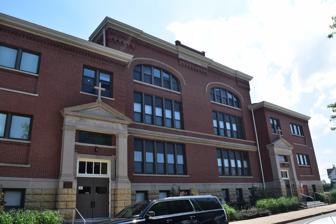
Building: Sacred Heart School (Dubuque, Iowa)
Country: United States of America
Year built: 1915
United States historic place Sacred Heart School U.S. National Register of Historic Places Show map of Iowa Show map of the United States Location 2238 Queen St. Dubuque, Iowa Coordinates 42°31′00.8″N 90°40′01.9″W / 42.516889°N 90.667194°W / 42.516889; -90.667194 Area less than one acre Built 1915 Architect Fridolin J. Heer & Son NRHP reference No. 100002486 Added to NRHP June 1, 2018 Sacred Heart School is a historic building in Dubuque, Iowa , United States. Completed in 1915, the building replaced Marquette Hall near Sacred Heart Church that had been built in 1888. It was designed by the Dubuque architectural firm of Fridolin J. Heer & Son . While the firm has several of its designs represented on the National Register of Historic Places , this is the only school building. The Sisters of St. Francis from Dubuque and lay teachers taught in the school, which had 640 students when it opened. Its early principals were laymen until 1952 when a Sister became the principal. A ninth-grade class for boys was begun in 1930 and tenth grade was added two years later. The high school program was discontinued in 1949 due to a teacher shortage. Enrollment in school was 900 in 1953 and 1,020, excluding the kindergarten , in 1956. The kindergarten program was discontinued the following year because of a lack of classroom space. Eventually, the school itself was closed. The former school building was listed on the National Register of Historic Places in 2018. It is being converted into moderate-income housing. The historic status stems from its architect and its closeness to other church buildings. References